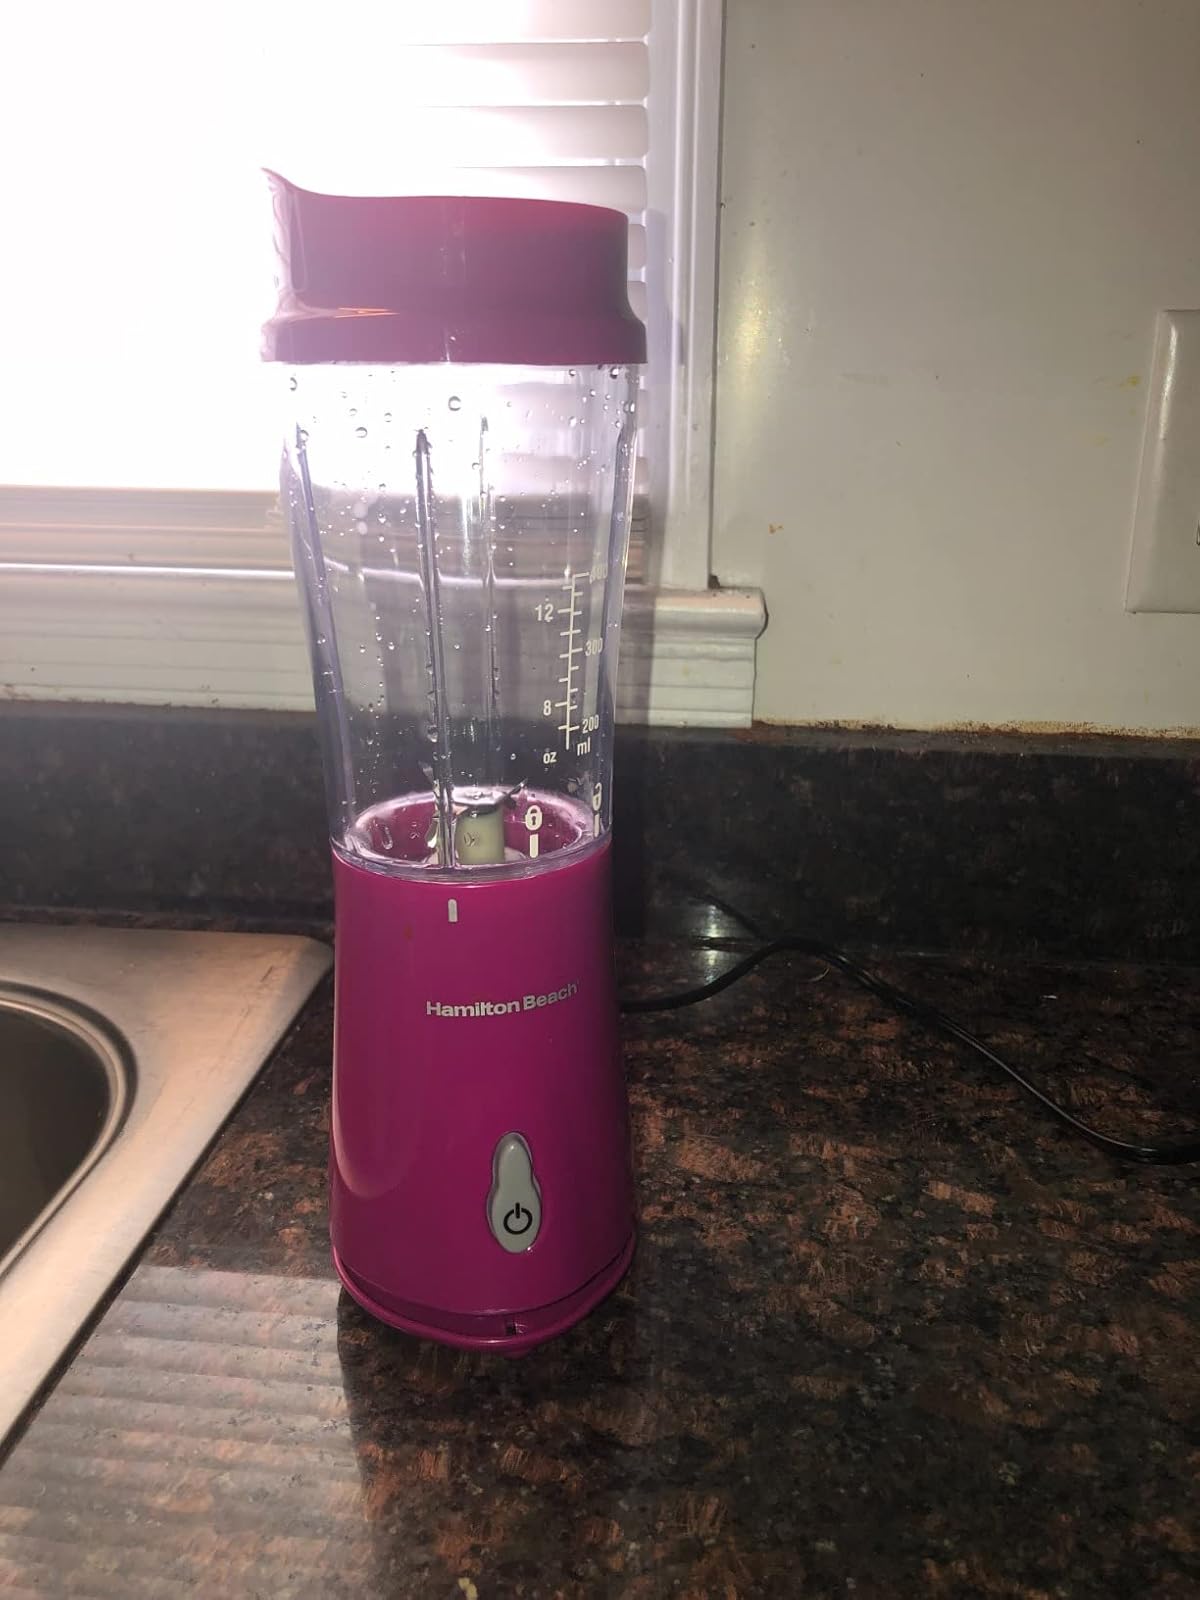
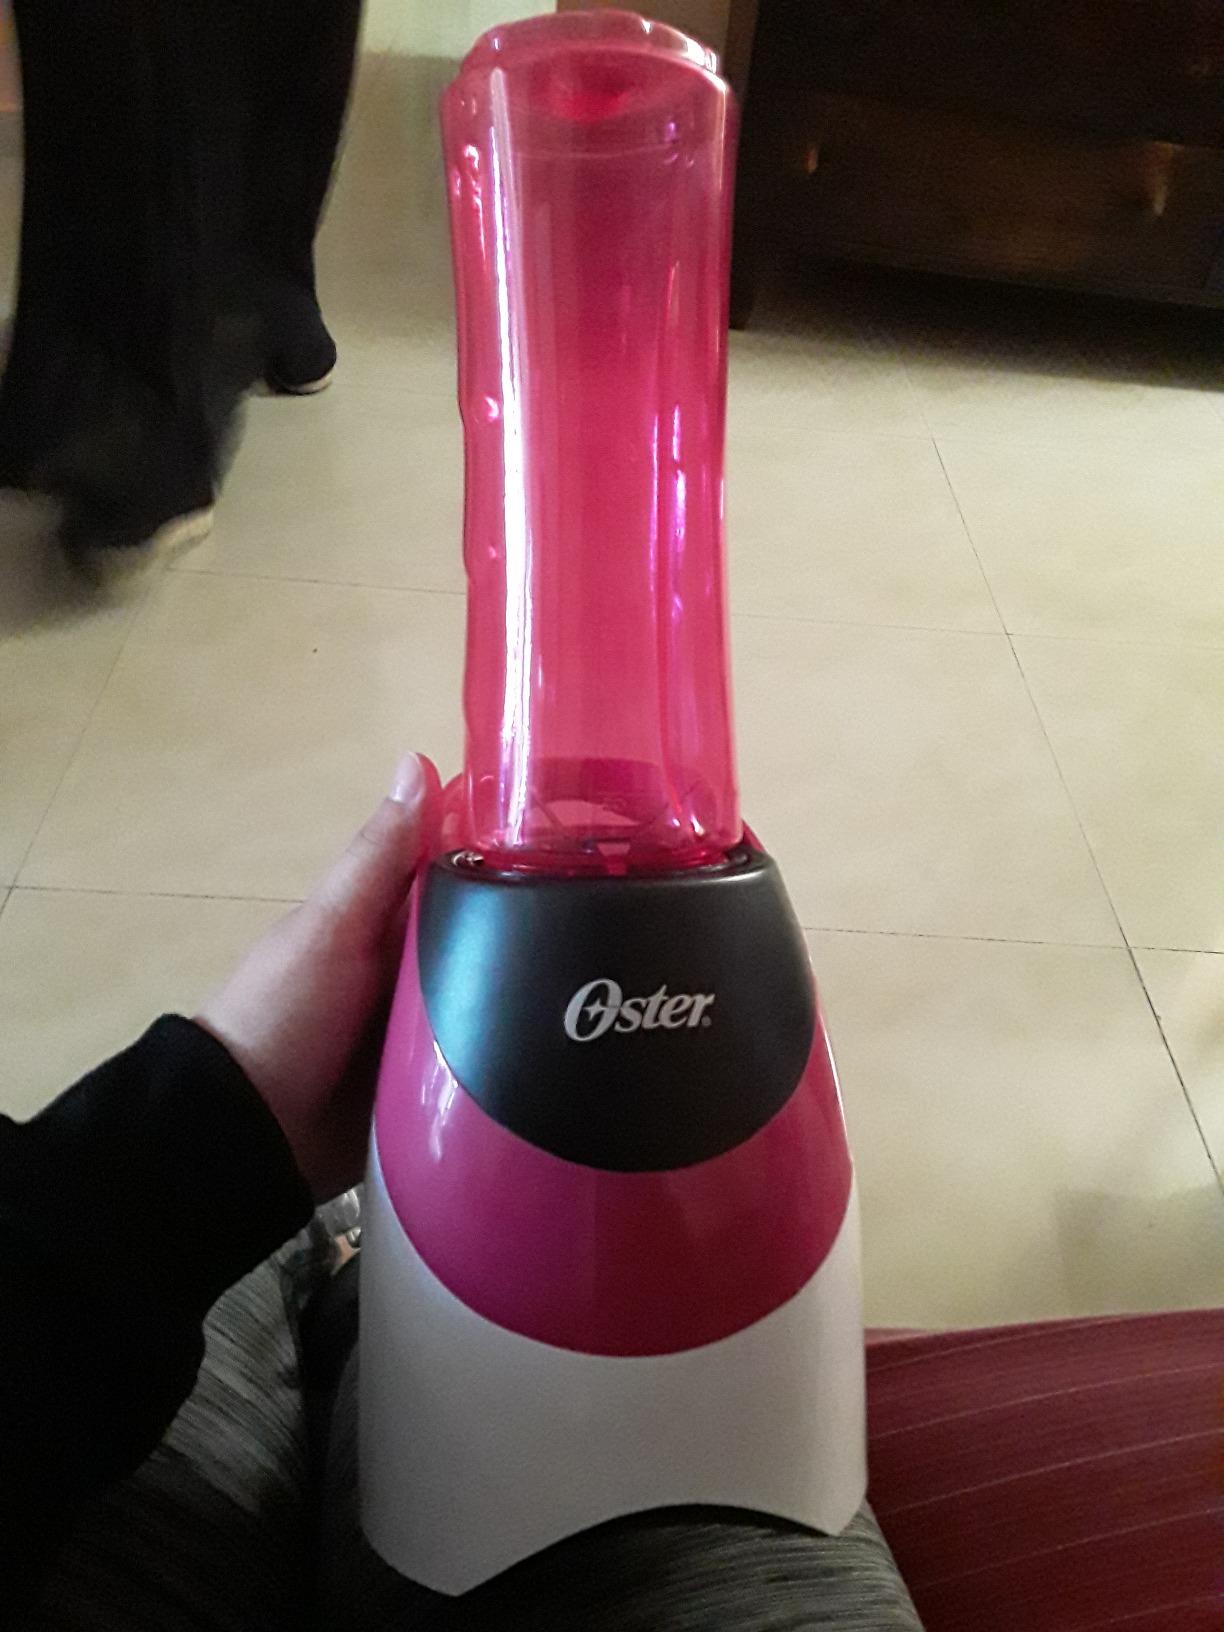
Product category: items_blender
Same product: no